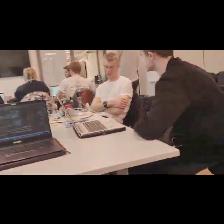
Label: Human